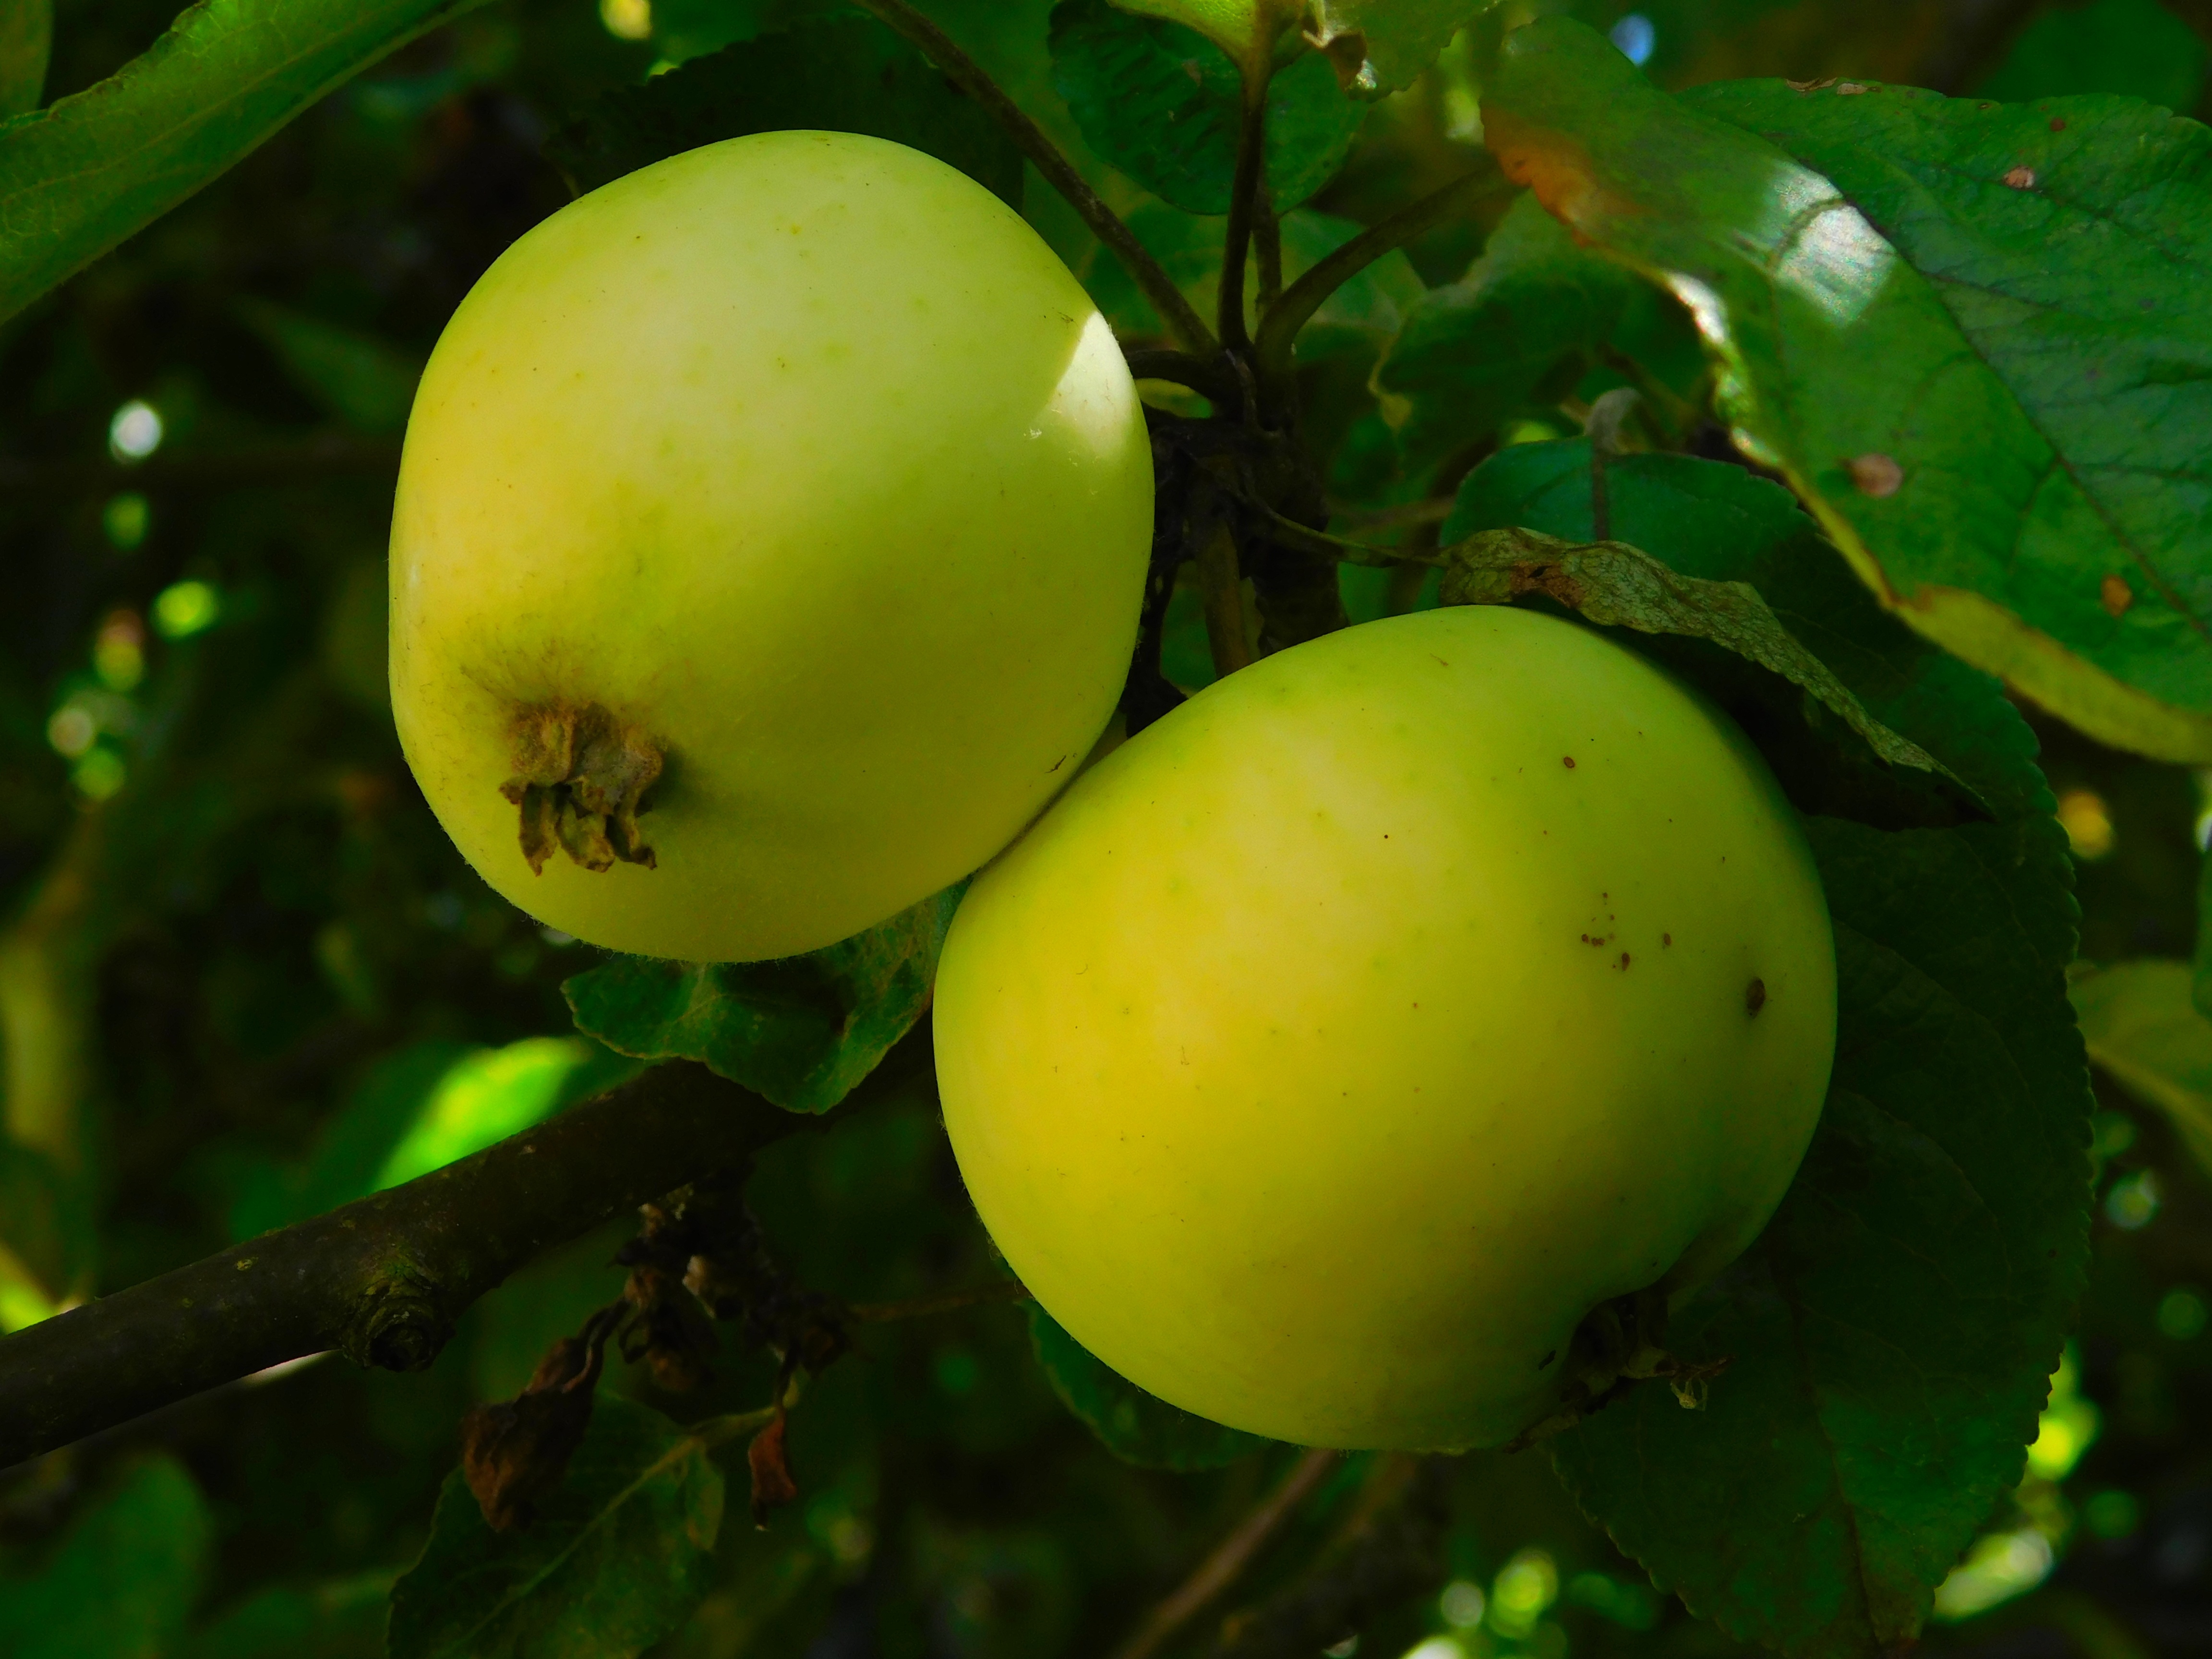
apple, tree, nature, branch, plant, fruit, flower, food, green, produce, yellow, garden, healthy, flora, fruits, vitamins, apple tree, macro photography, flowering plant, rose family, apples on tree, land plant